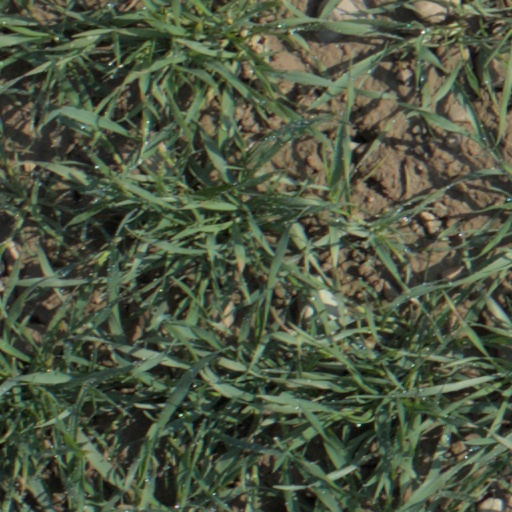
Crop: wheat